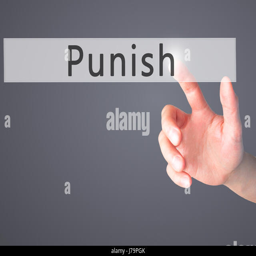
punish - hand pressing a button on blurred background concept .